History of the Trans-Am Series

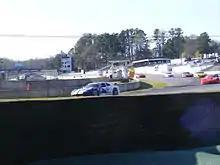
Tomy Drissi's Jaguar XKR leads the field at the first race of the revived Trans-Am Series at Road Atlanta

The late 1990s would see the rise of Rocketsports Racing's dominance using Corvettes ('98), Mustangs ('99), and finally Jaguar XKRs, which would continue until (the series dissolved in) 2006 and also 2009, after which team owner Paul Gentilozzi would switch to the American Le Mans Series. In an 11-year span, Rocketsports Racing would garner a total of 8 Championships among 4 different drivers.